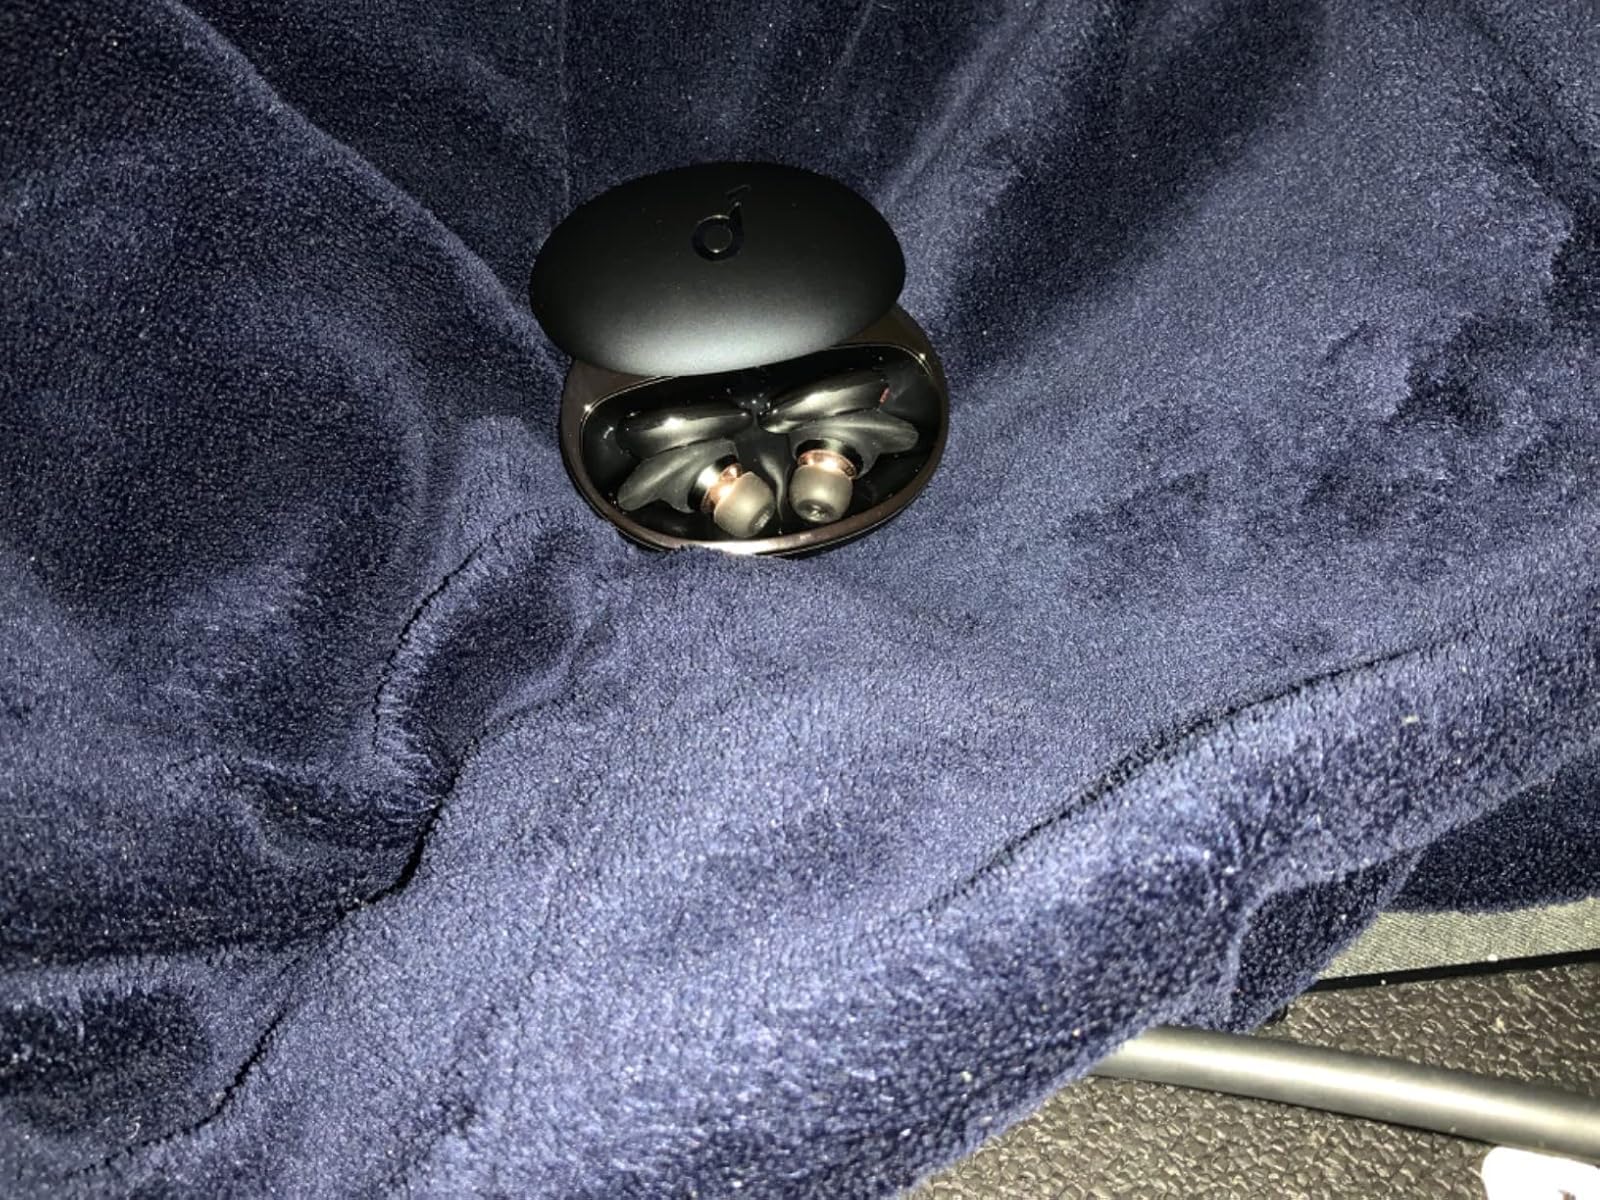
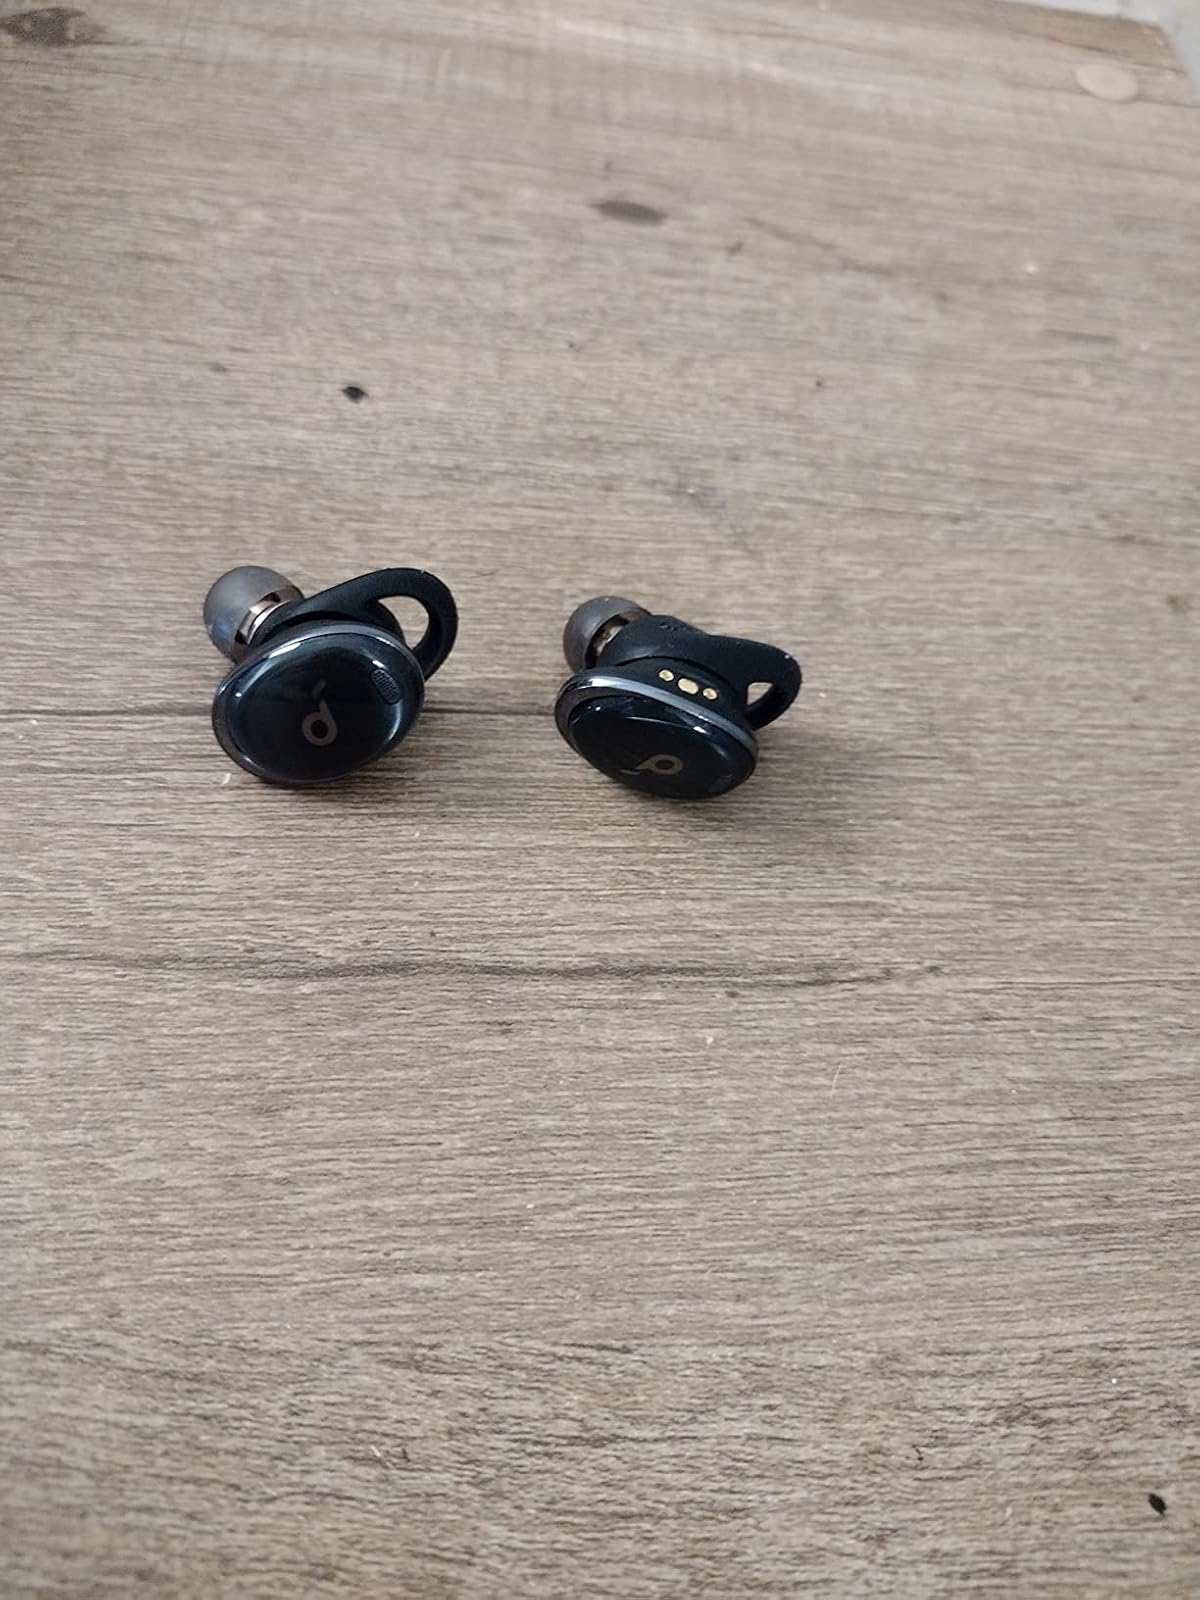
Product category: earbuds
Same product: yes